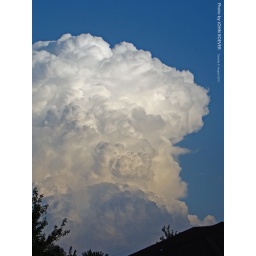
Large thunderstorm building south of Johnson County...as seen from out my window in my home in Olathe.Tuesday evening 31 August 2010